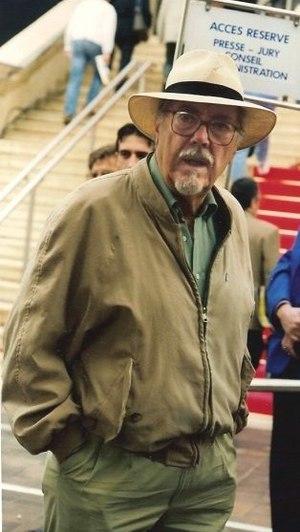
Robert Altman [ˈɹɑbəɹt ˈɔːltmən], né le 20 février 1925 à Kansas City dans le Missouri et mort le 20 novembre 2006 au Cedars Sinai Medical Center, est un réalisateur, producteur et scénariste américain connu pour son style à la fois naturaliste et esthétique. En 2006, l'Academy of Motion Picture Arts and Sciences lui a décerné un Oscar d'honneur.